Voodoo Tiger

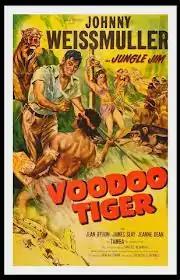
Theatrical release poster

Voodoo Tiger is a 1952 American adventure film directed by Spencer G. Bennet and starring Johnny Weissmuller in his ninth performance as the protagonist adventurer Jungle Jim. It was written by Samuel Newman and produced by Columbia Pictures. It features James Seay as the film's antagonist. Jean Byron also stars.